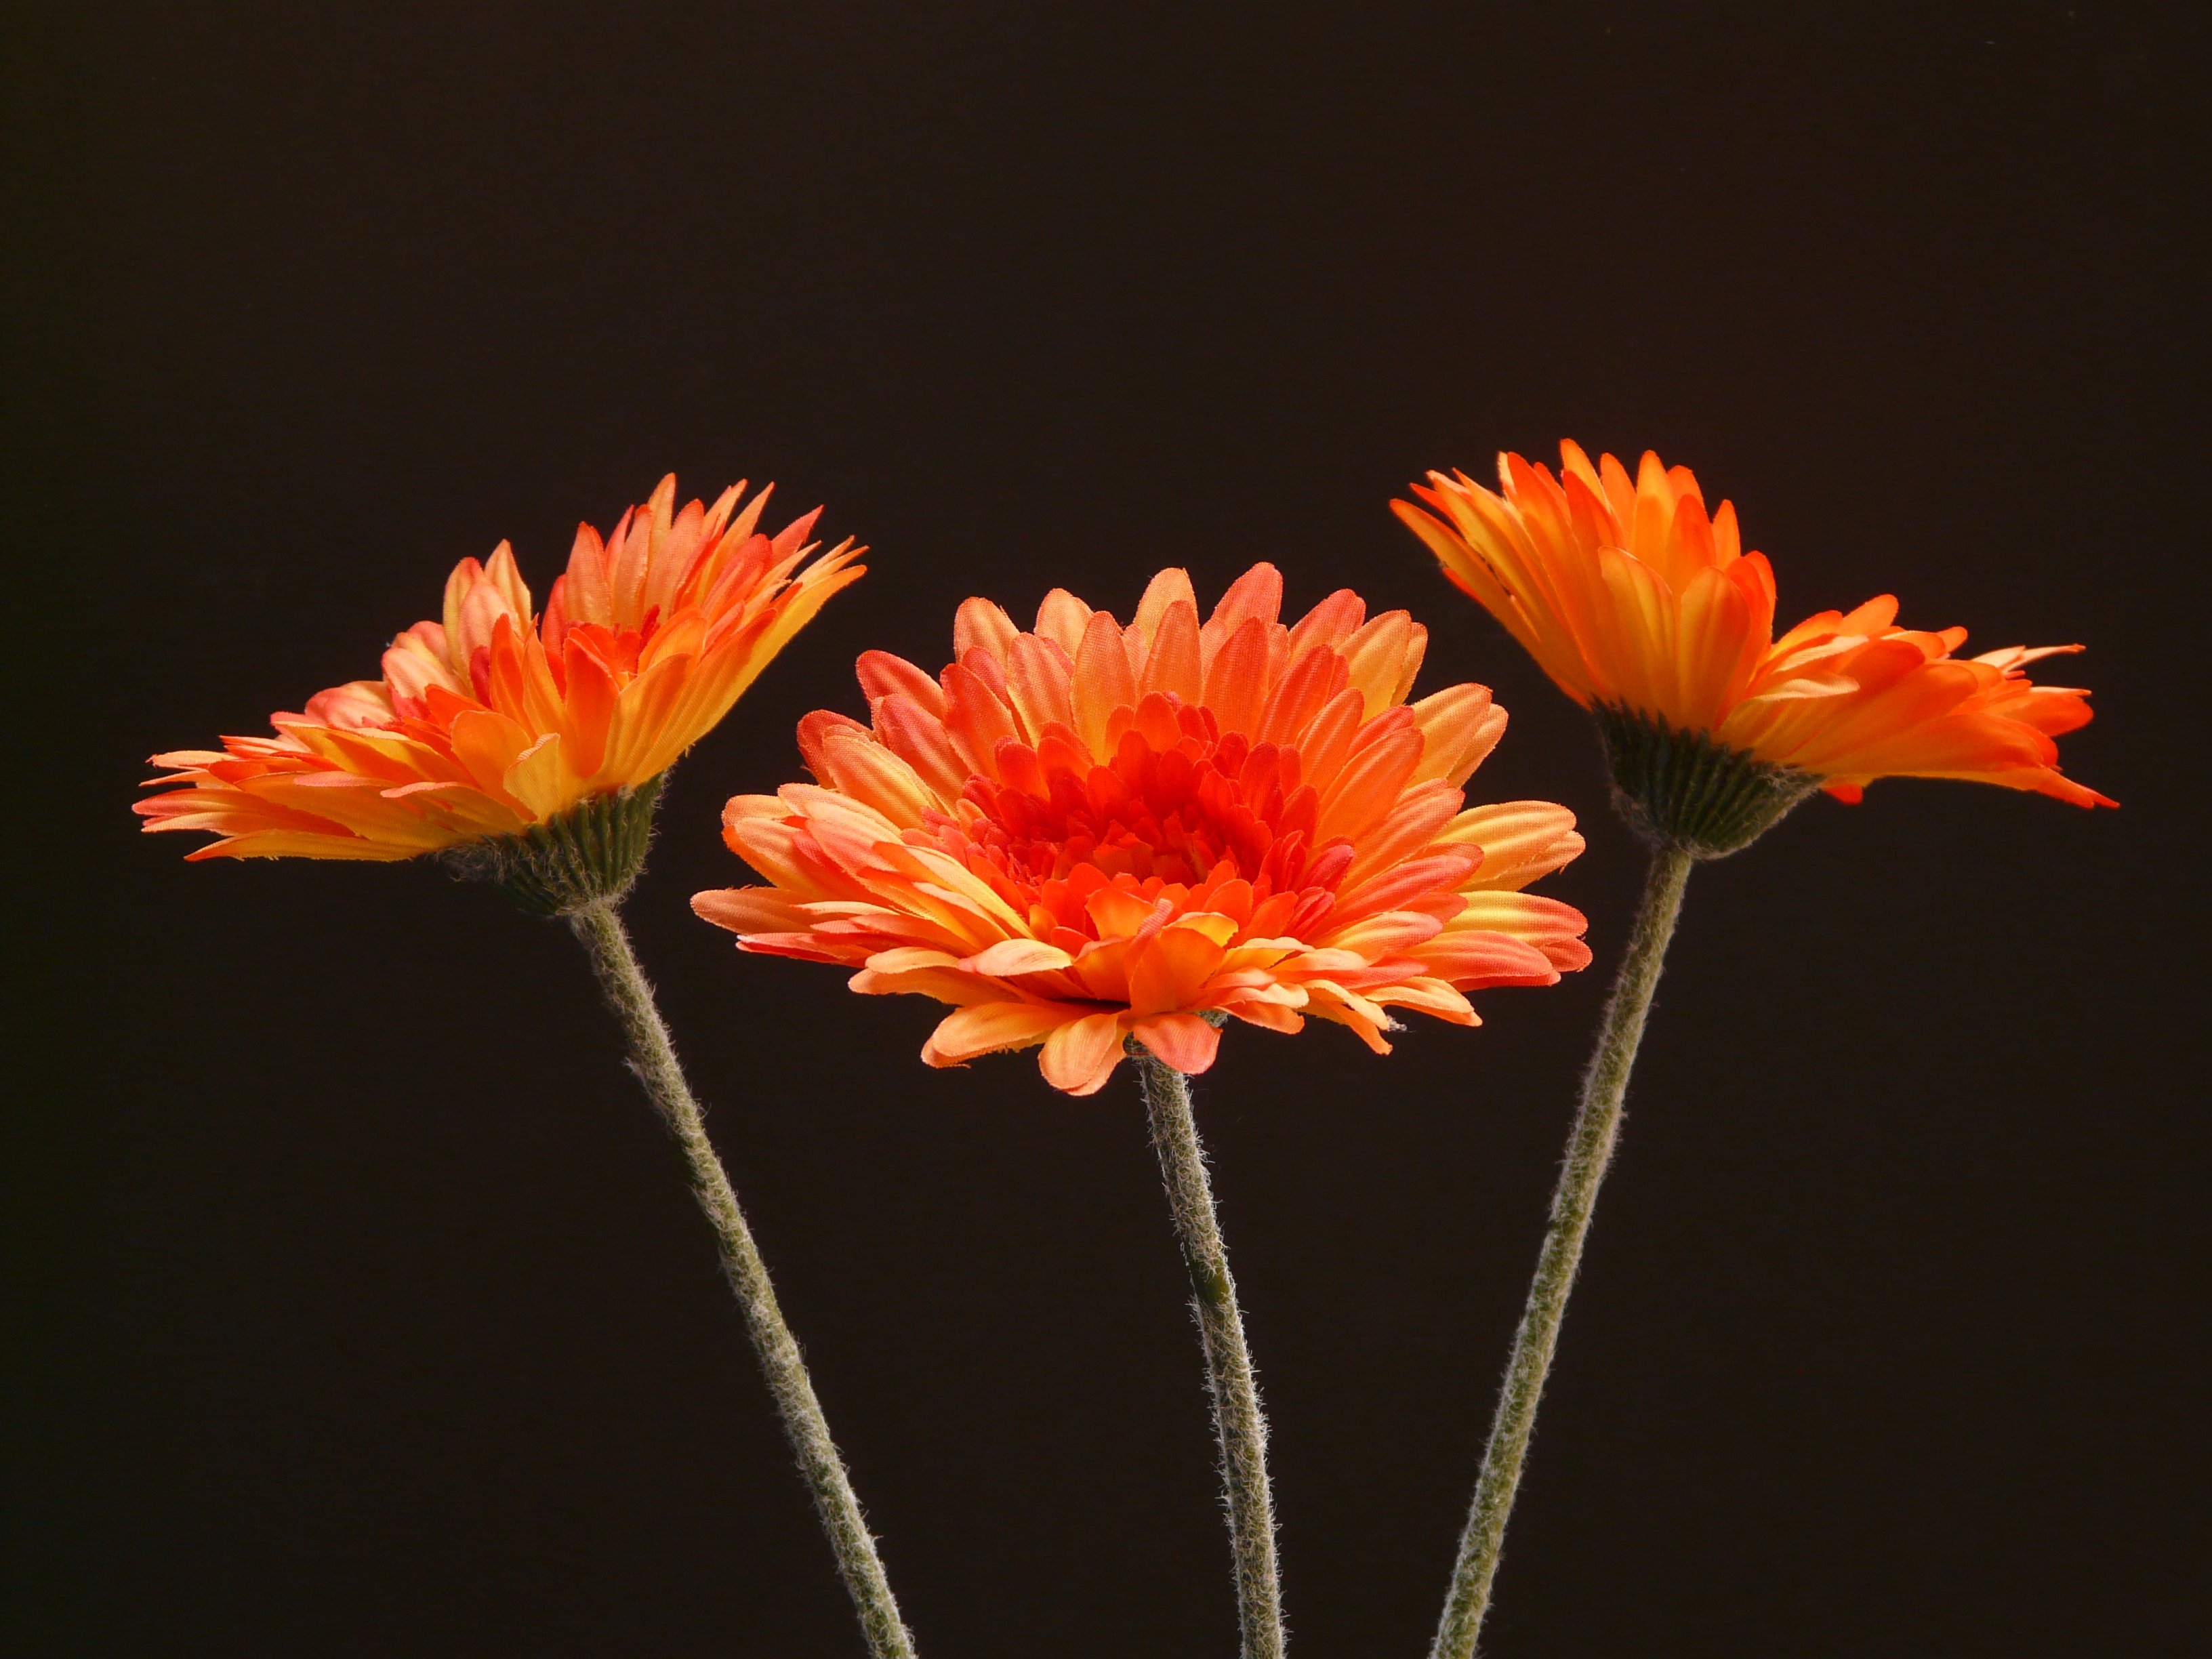
blossom, plant, leaf, flower, petal, bloom, daisy, orange, red, botany, colorful, yellow, flora, close up, gerbera, macro photography, art flower, flowering plant, daisy family, plant stem, land plant